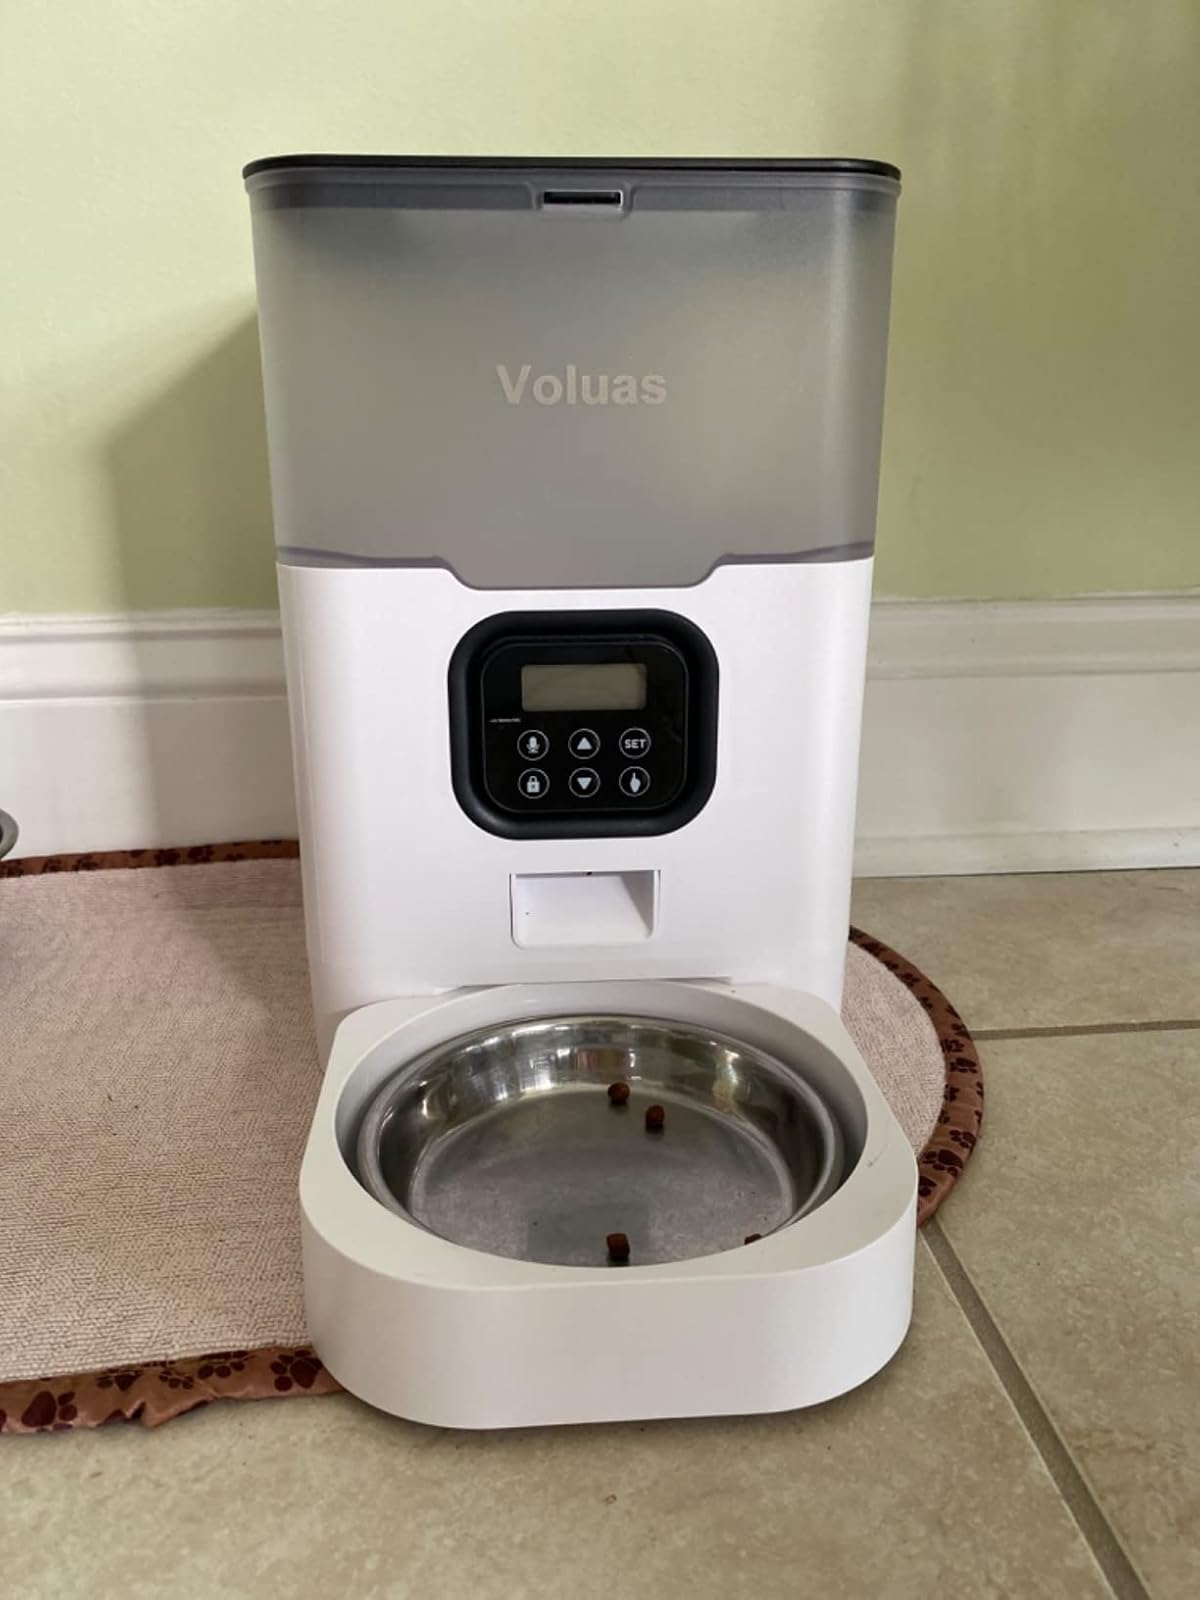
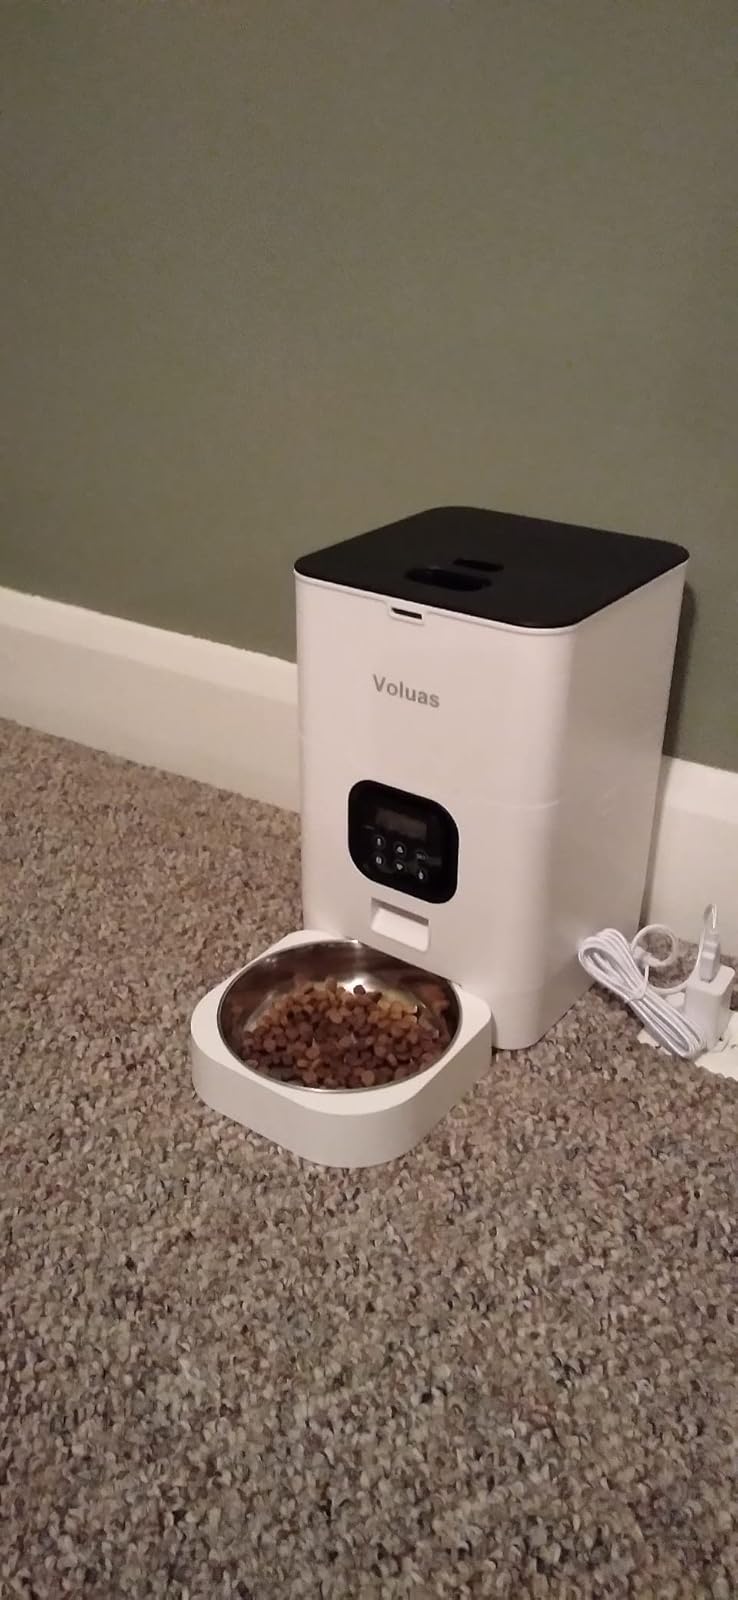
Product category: items_feeder
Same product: no